Russian invasion of Ukraine

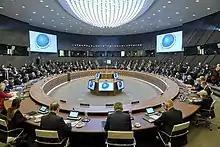
Meeting of the NATO-Russia Council on 12 January 2022

On 27 February 2014, Russian soldiers with no insignia began to invade the Ukrainian territory of Crimea, and fully controlled the peninsula by late March. At first, Russia denied the soldiers were theirs, but Putin later admitted they were Russian special forces. Russia annexed Crimea in March, after a widely condemned and disputed referendum held under occupation. Historians liken the annexation to Nazi Germany's Anschluss of Austria.